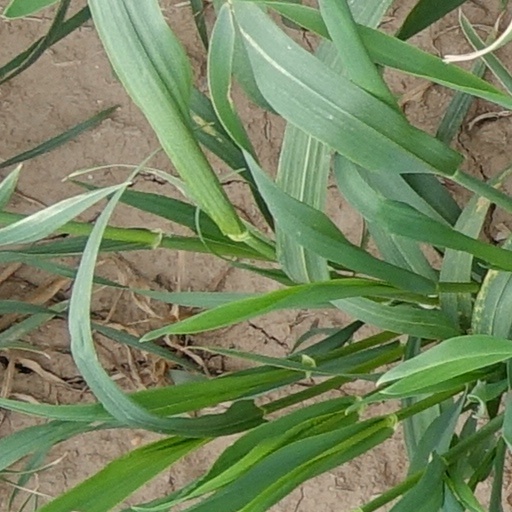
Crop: wheat